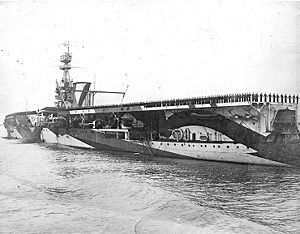
HMS Furious / Billedgalleri
HMS Furious var en stor lettere armeret krydser, som under 1. verdenskrig blev bygget til af den britiske Royal Navy. I forhold til de to øvrige skibe i klassen, blev HMS Furious redesignet med to stk. 18 tommer kanoner i stedet for de andres 15 tommer, men allerede inden afleveringen til Royal Navy fjernedes det forreste store kanontårn og et flydæk installeredes i stedet foran.